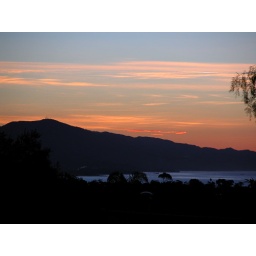
Altered the camera's white point here as well, to bring out the blues in the water and the sky.